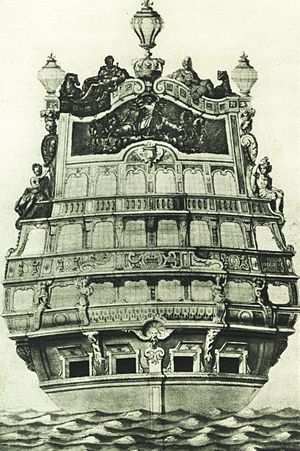
Agter
Agter af Anne Hilarion de Costentin de Tourvilles flagskib Soleil Royal, tegnet af Jean Bérain den ældre, ca. 1670. Musée du Louvre
Agter er i skibsterminologi betegnelsen for bagude, bageste del af skibet, og hækken er den del af skibet som rager agter ud over vandlinjen.